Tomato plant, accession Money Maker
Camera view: vertical (180 deg); turntable rotation: 240 degrees
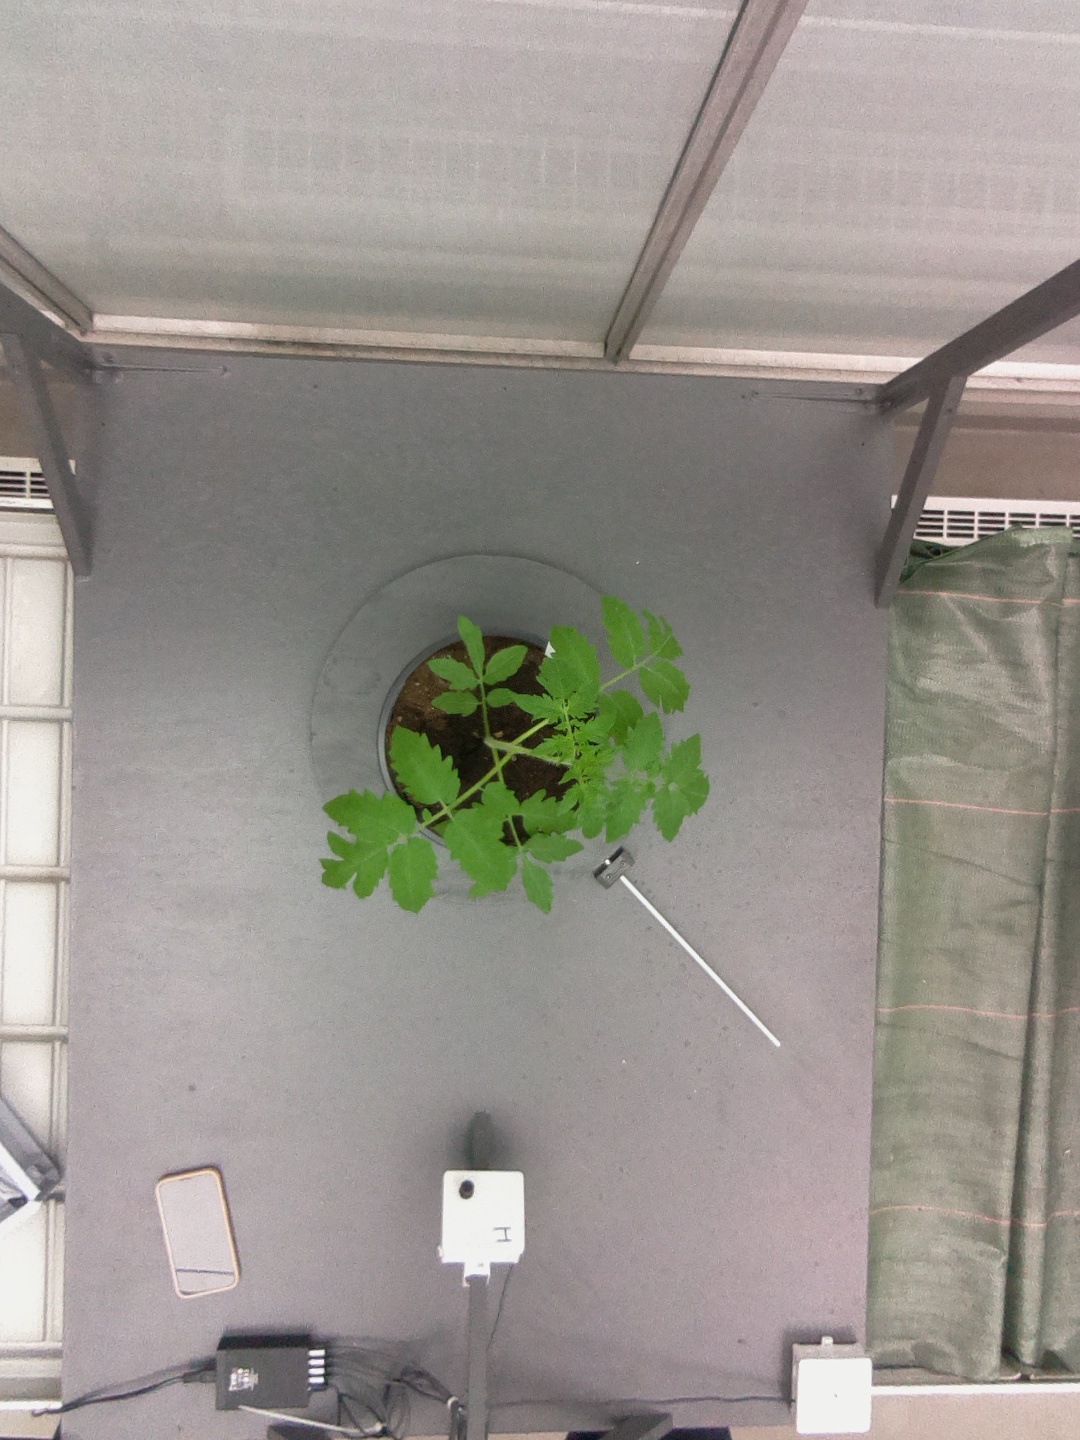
BBCH growth stage 13: 6 of true leaves visible